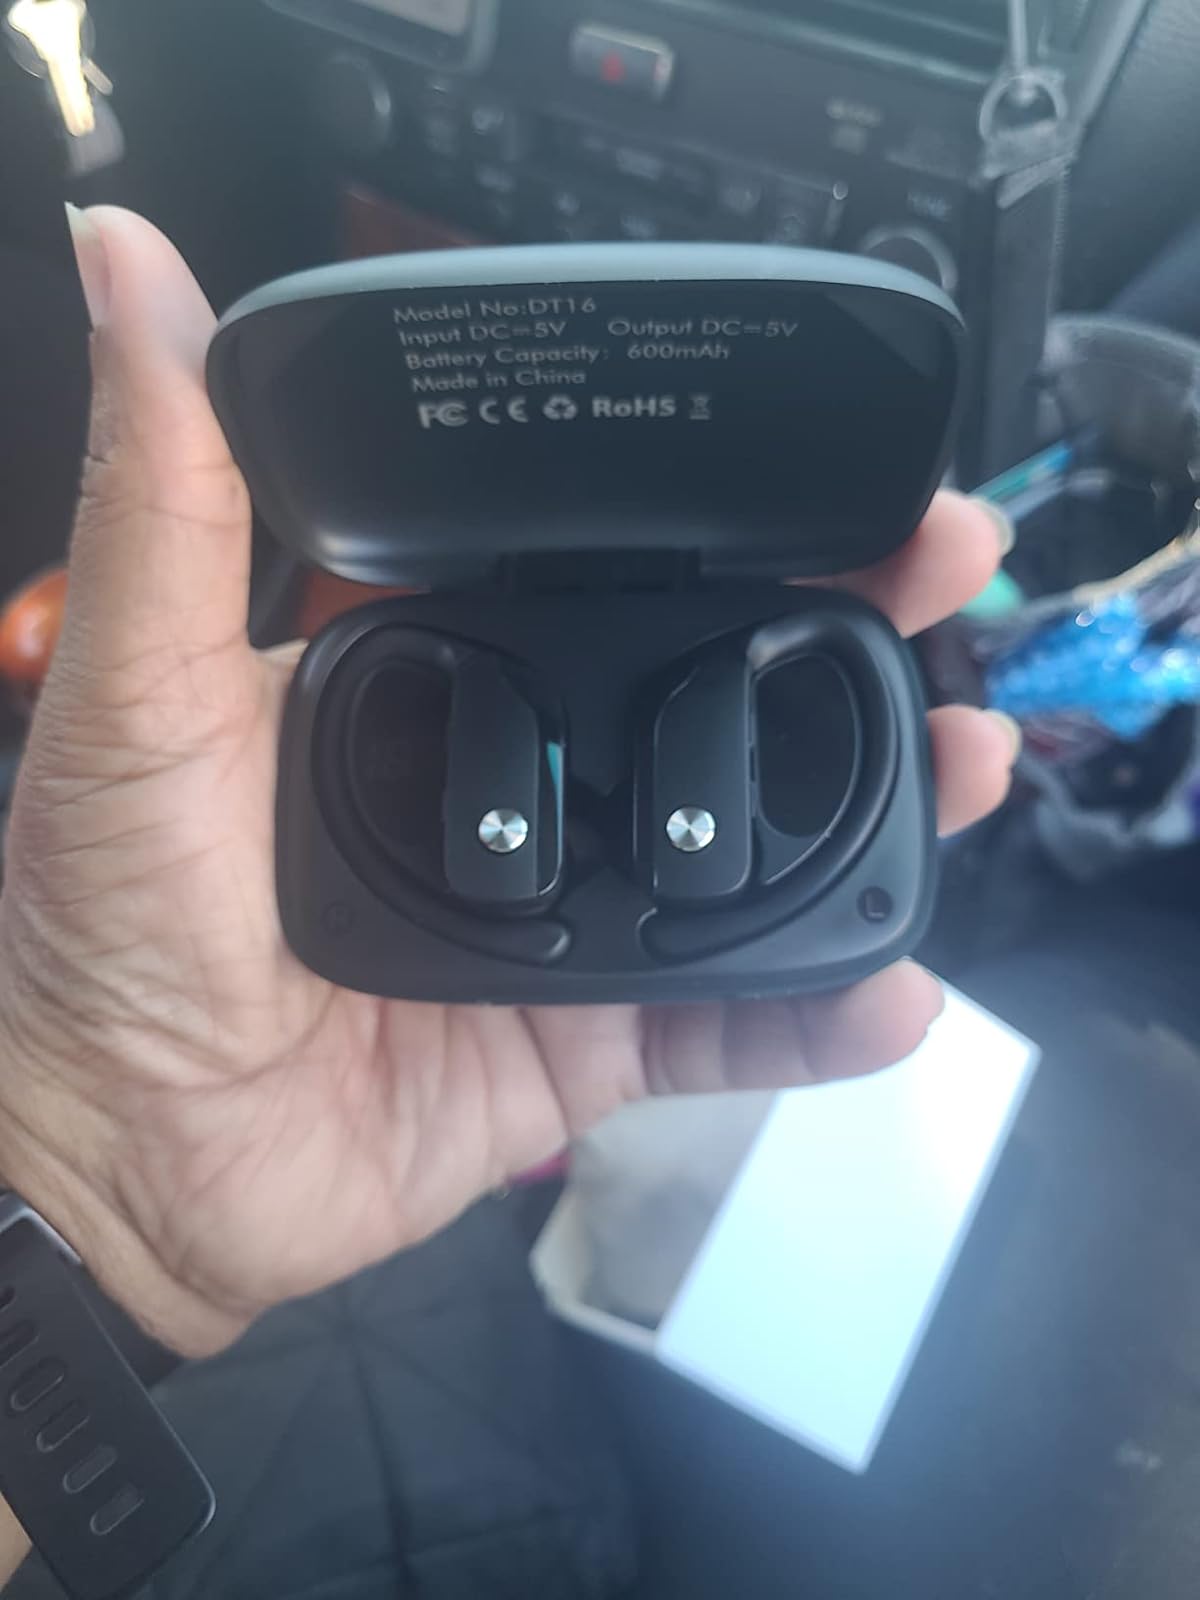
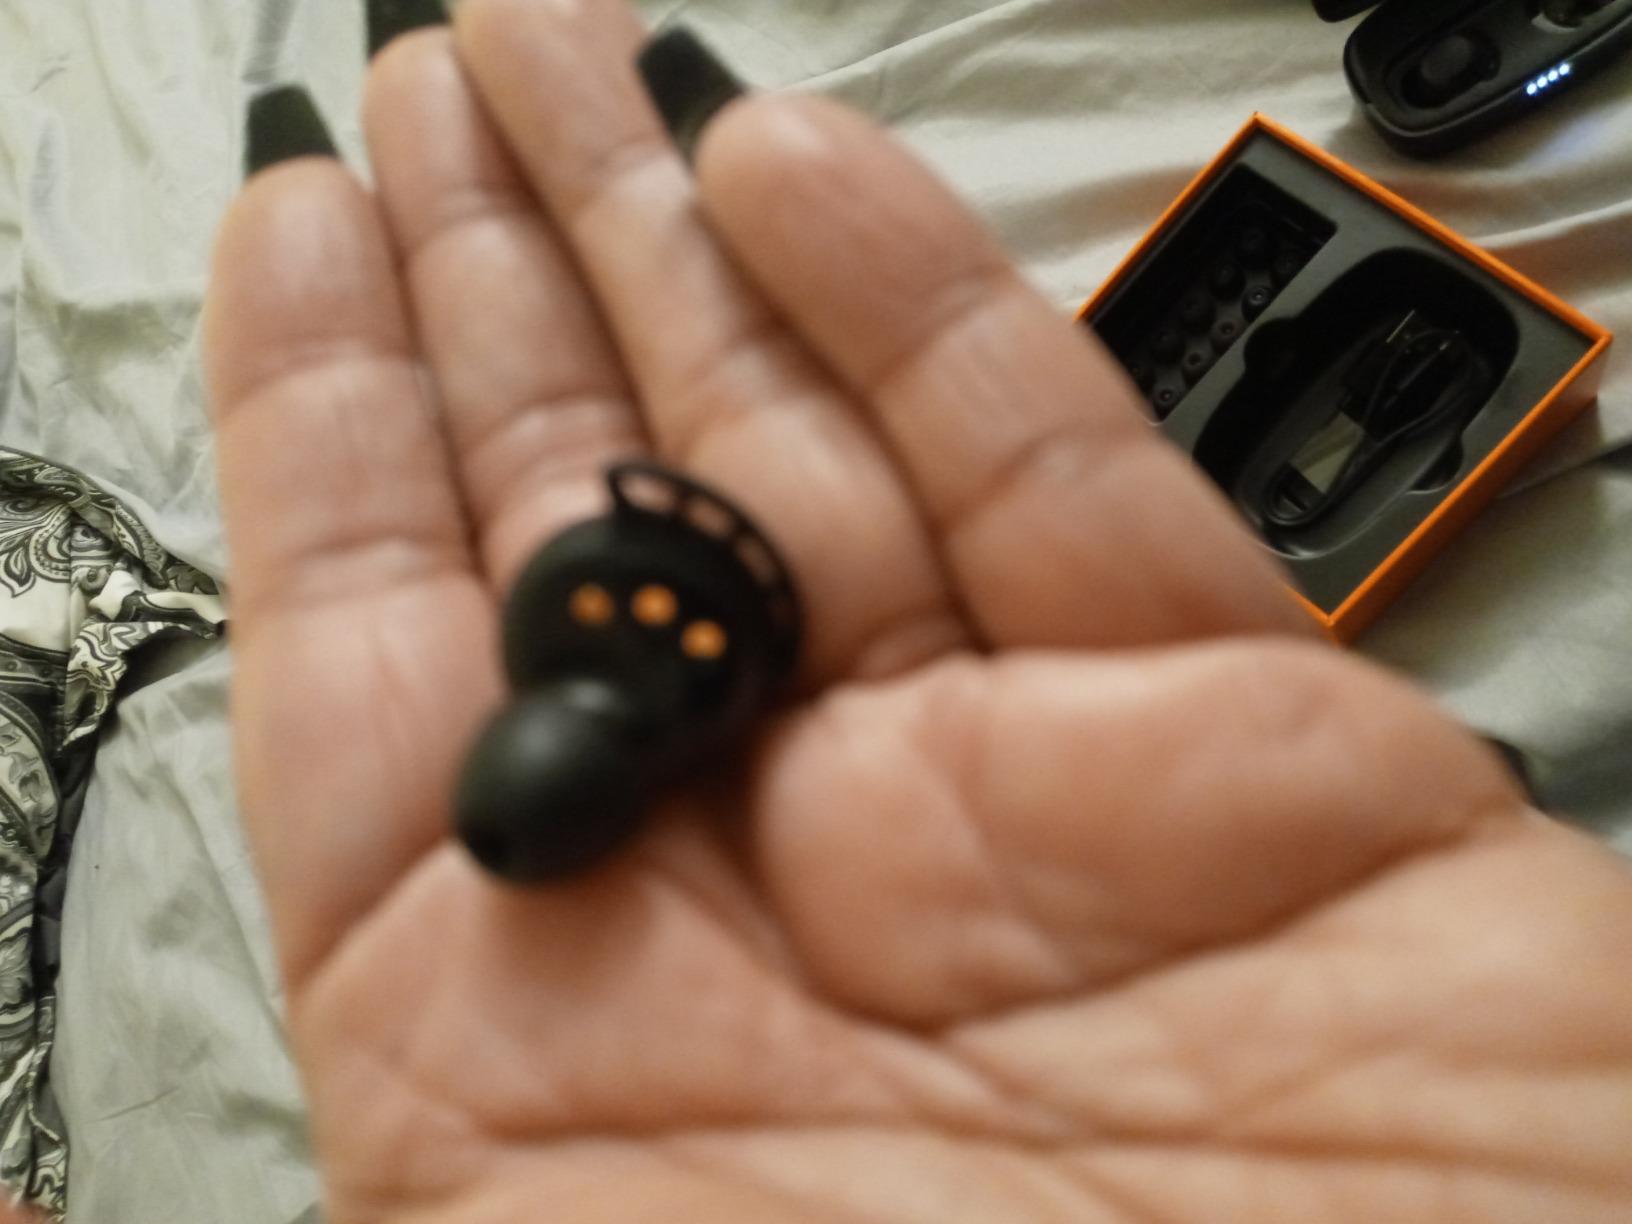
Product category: earbuds
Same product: no